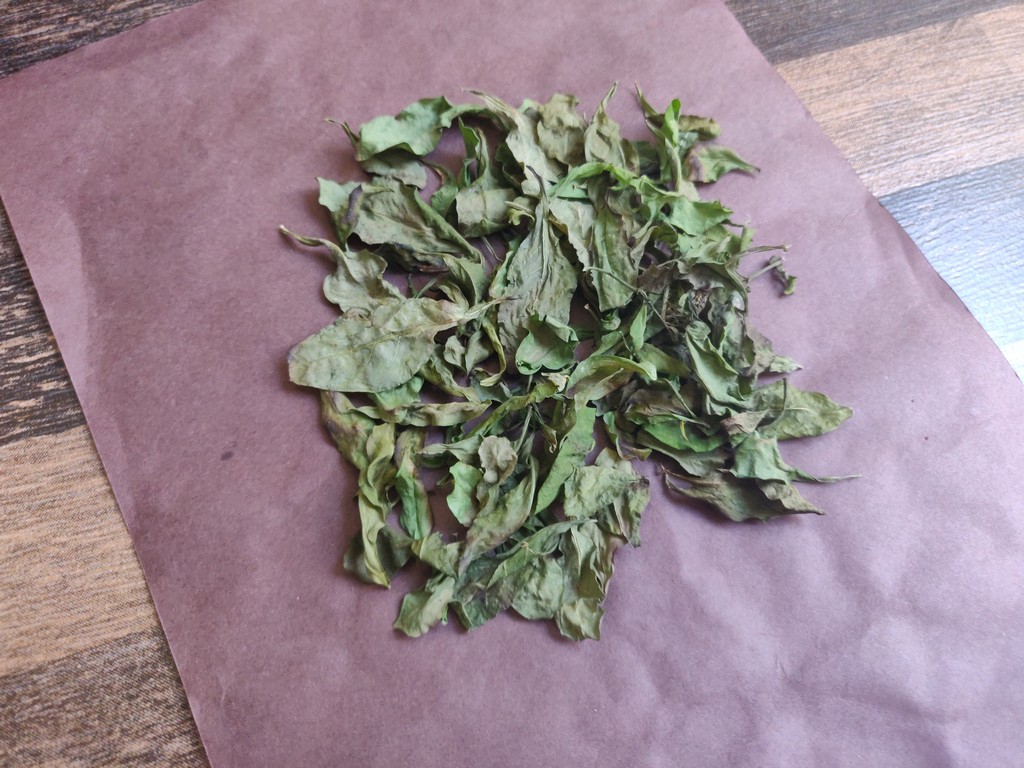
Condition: Dried
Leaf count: multiple
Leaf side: unknown